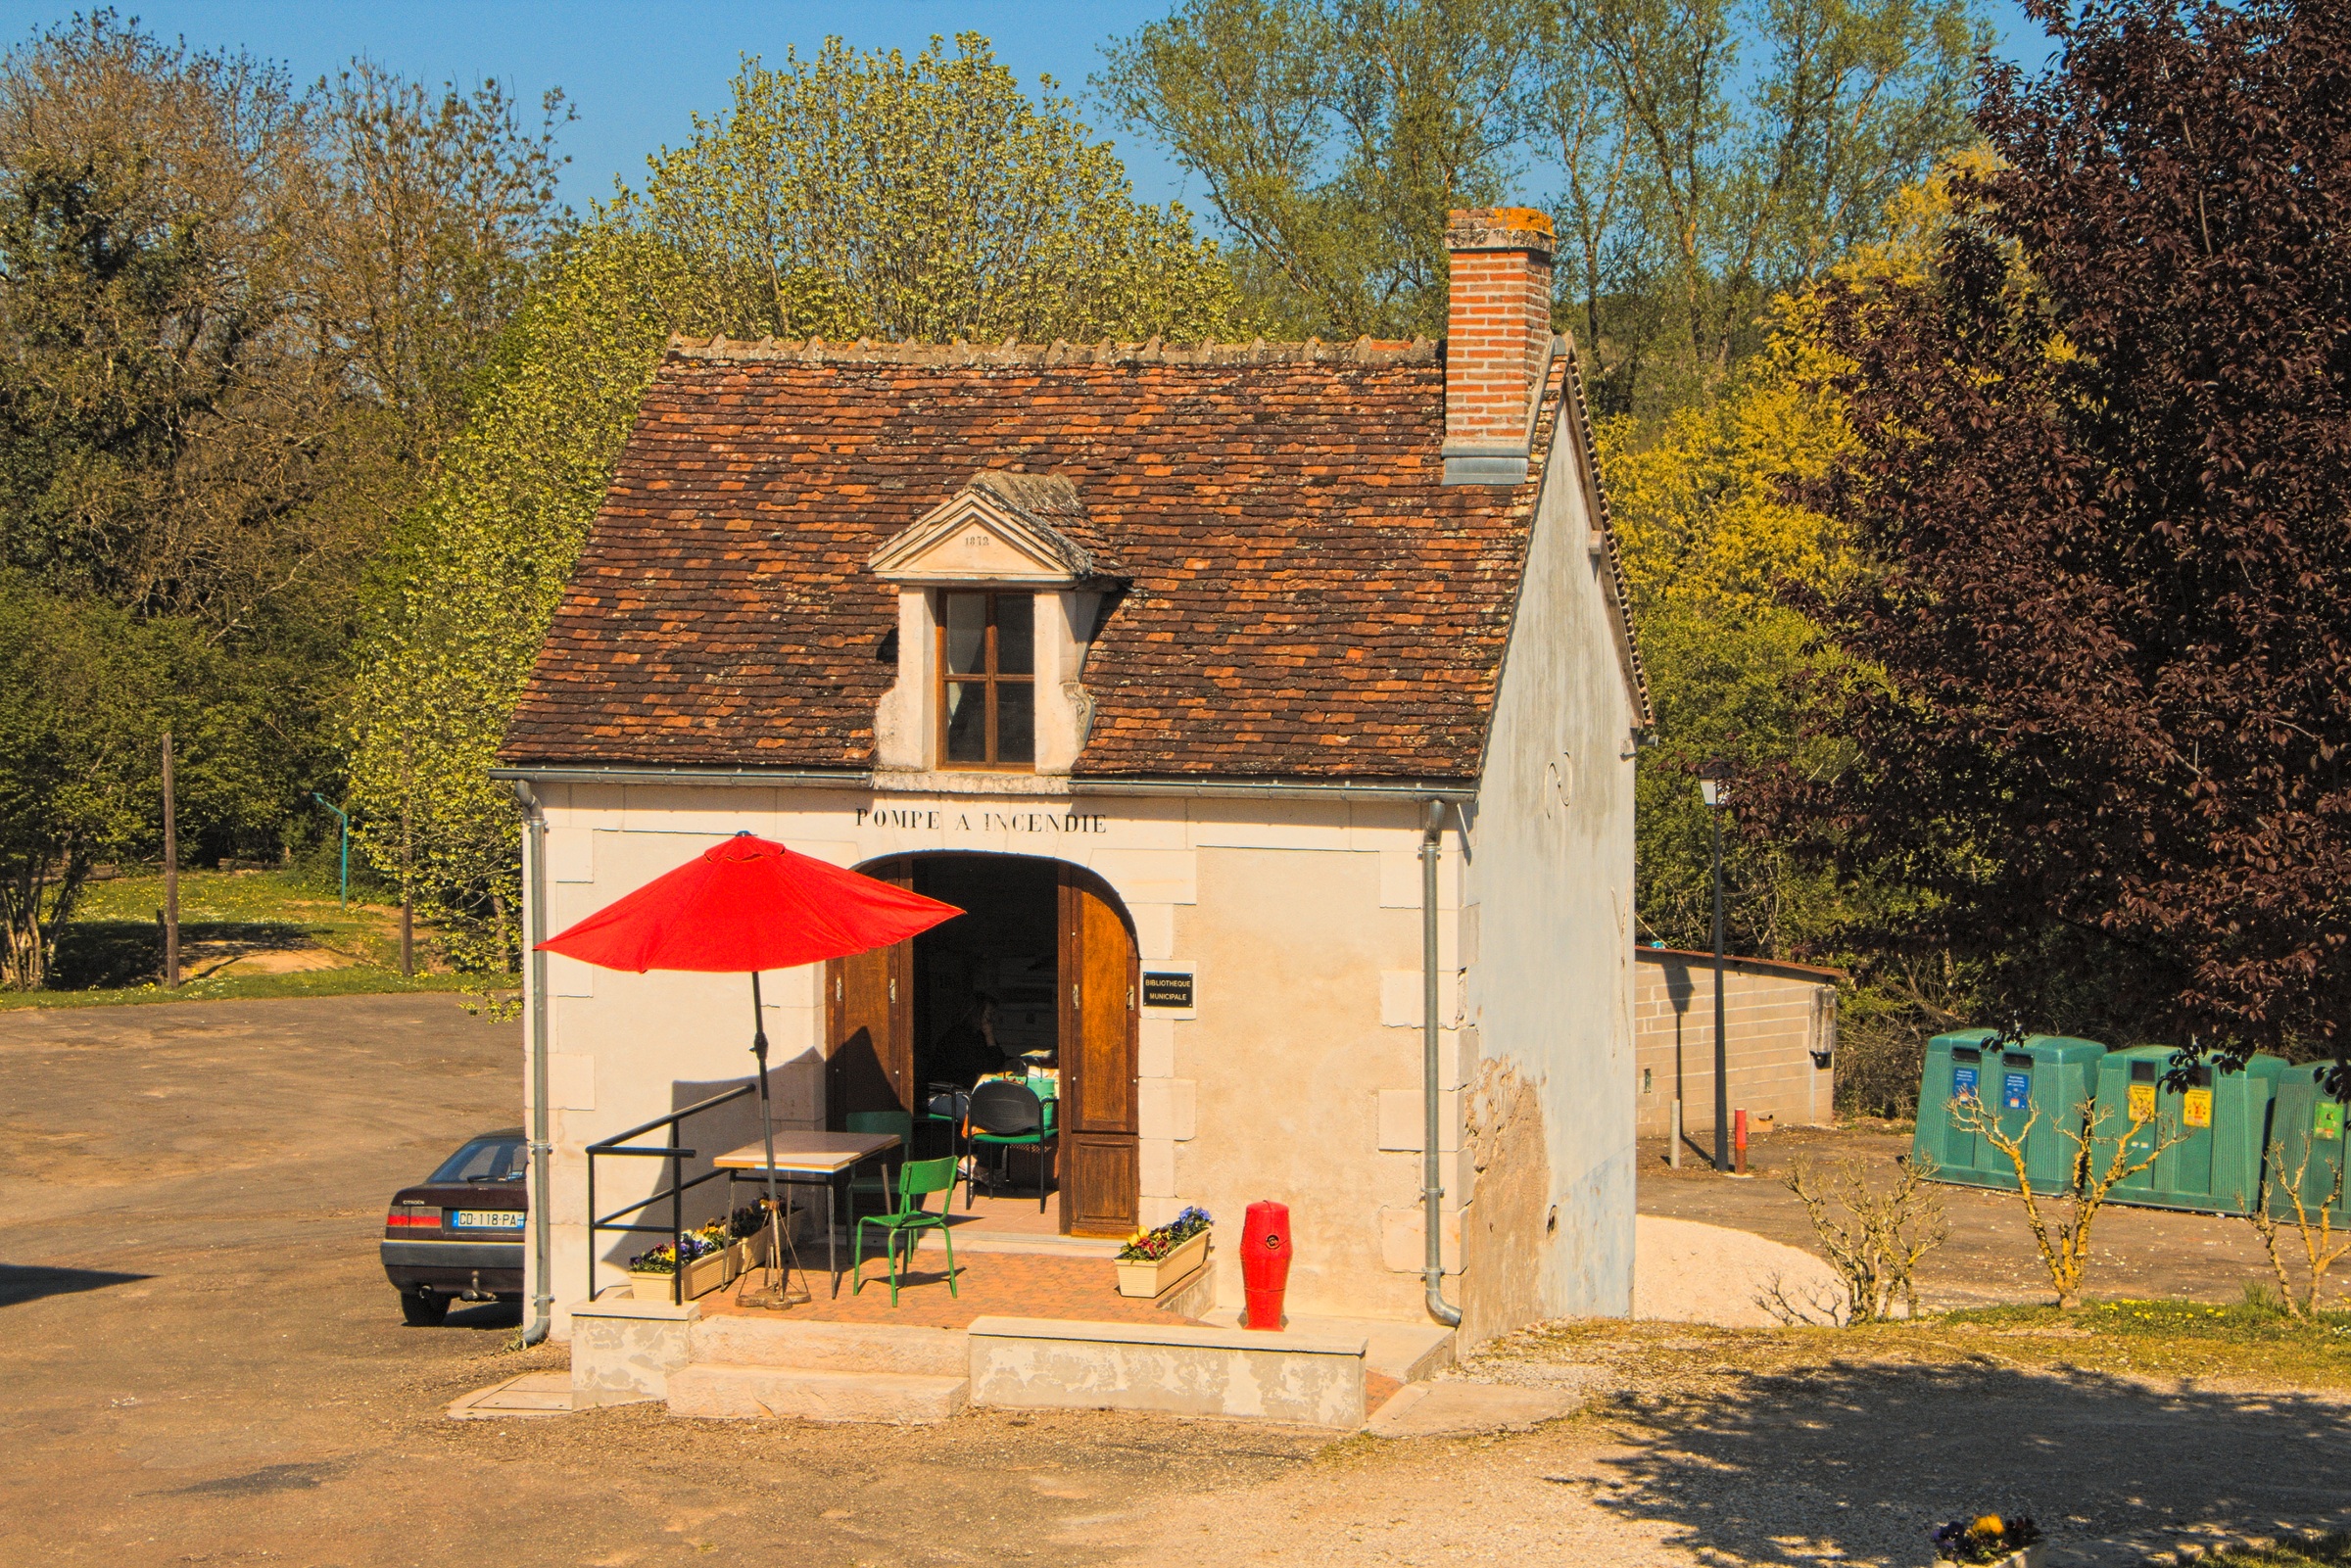
table, house, building, home, cottage, chapel, housing, terrace, humor, local, estate, firefighter, rural area, small house, fire pump